Lepidosaphes ulmi

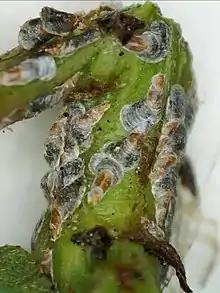
"Lepidosaphes ulmi" on "Ceanothus" in England

Lepidosaphes ulmi also known as apple mussel scale or oystershell scale is a widely invasive scale insect that is a pest of trees and woody plants. The small insects attach themselves to bark and cause injury by sucking the tree's sap; this metabolic drain on the plant may kill a branch or the entire tree.